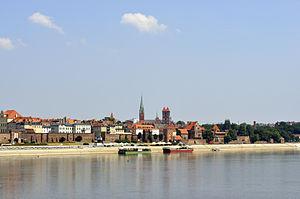
La première colonie aux alentours de Toruń date, d'après les archéologues de l'institut d'archéologie de Cracovie, de 1100 av. J.-C. Au début de l'ère médiévale, entre le VIIᵉ siècle et le XIIIᵉ siècle, Toruń était l'emplacement d'une ancienne colonie slave sur un gué de la Vistule.